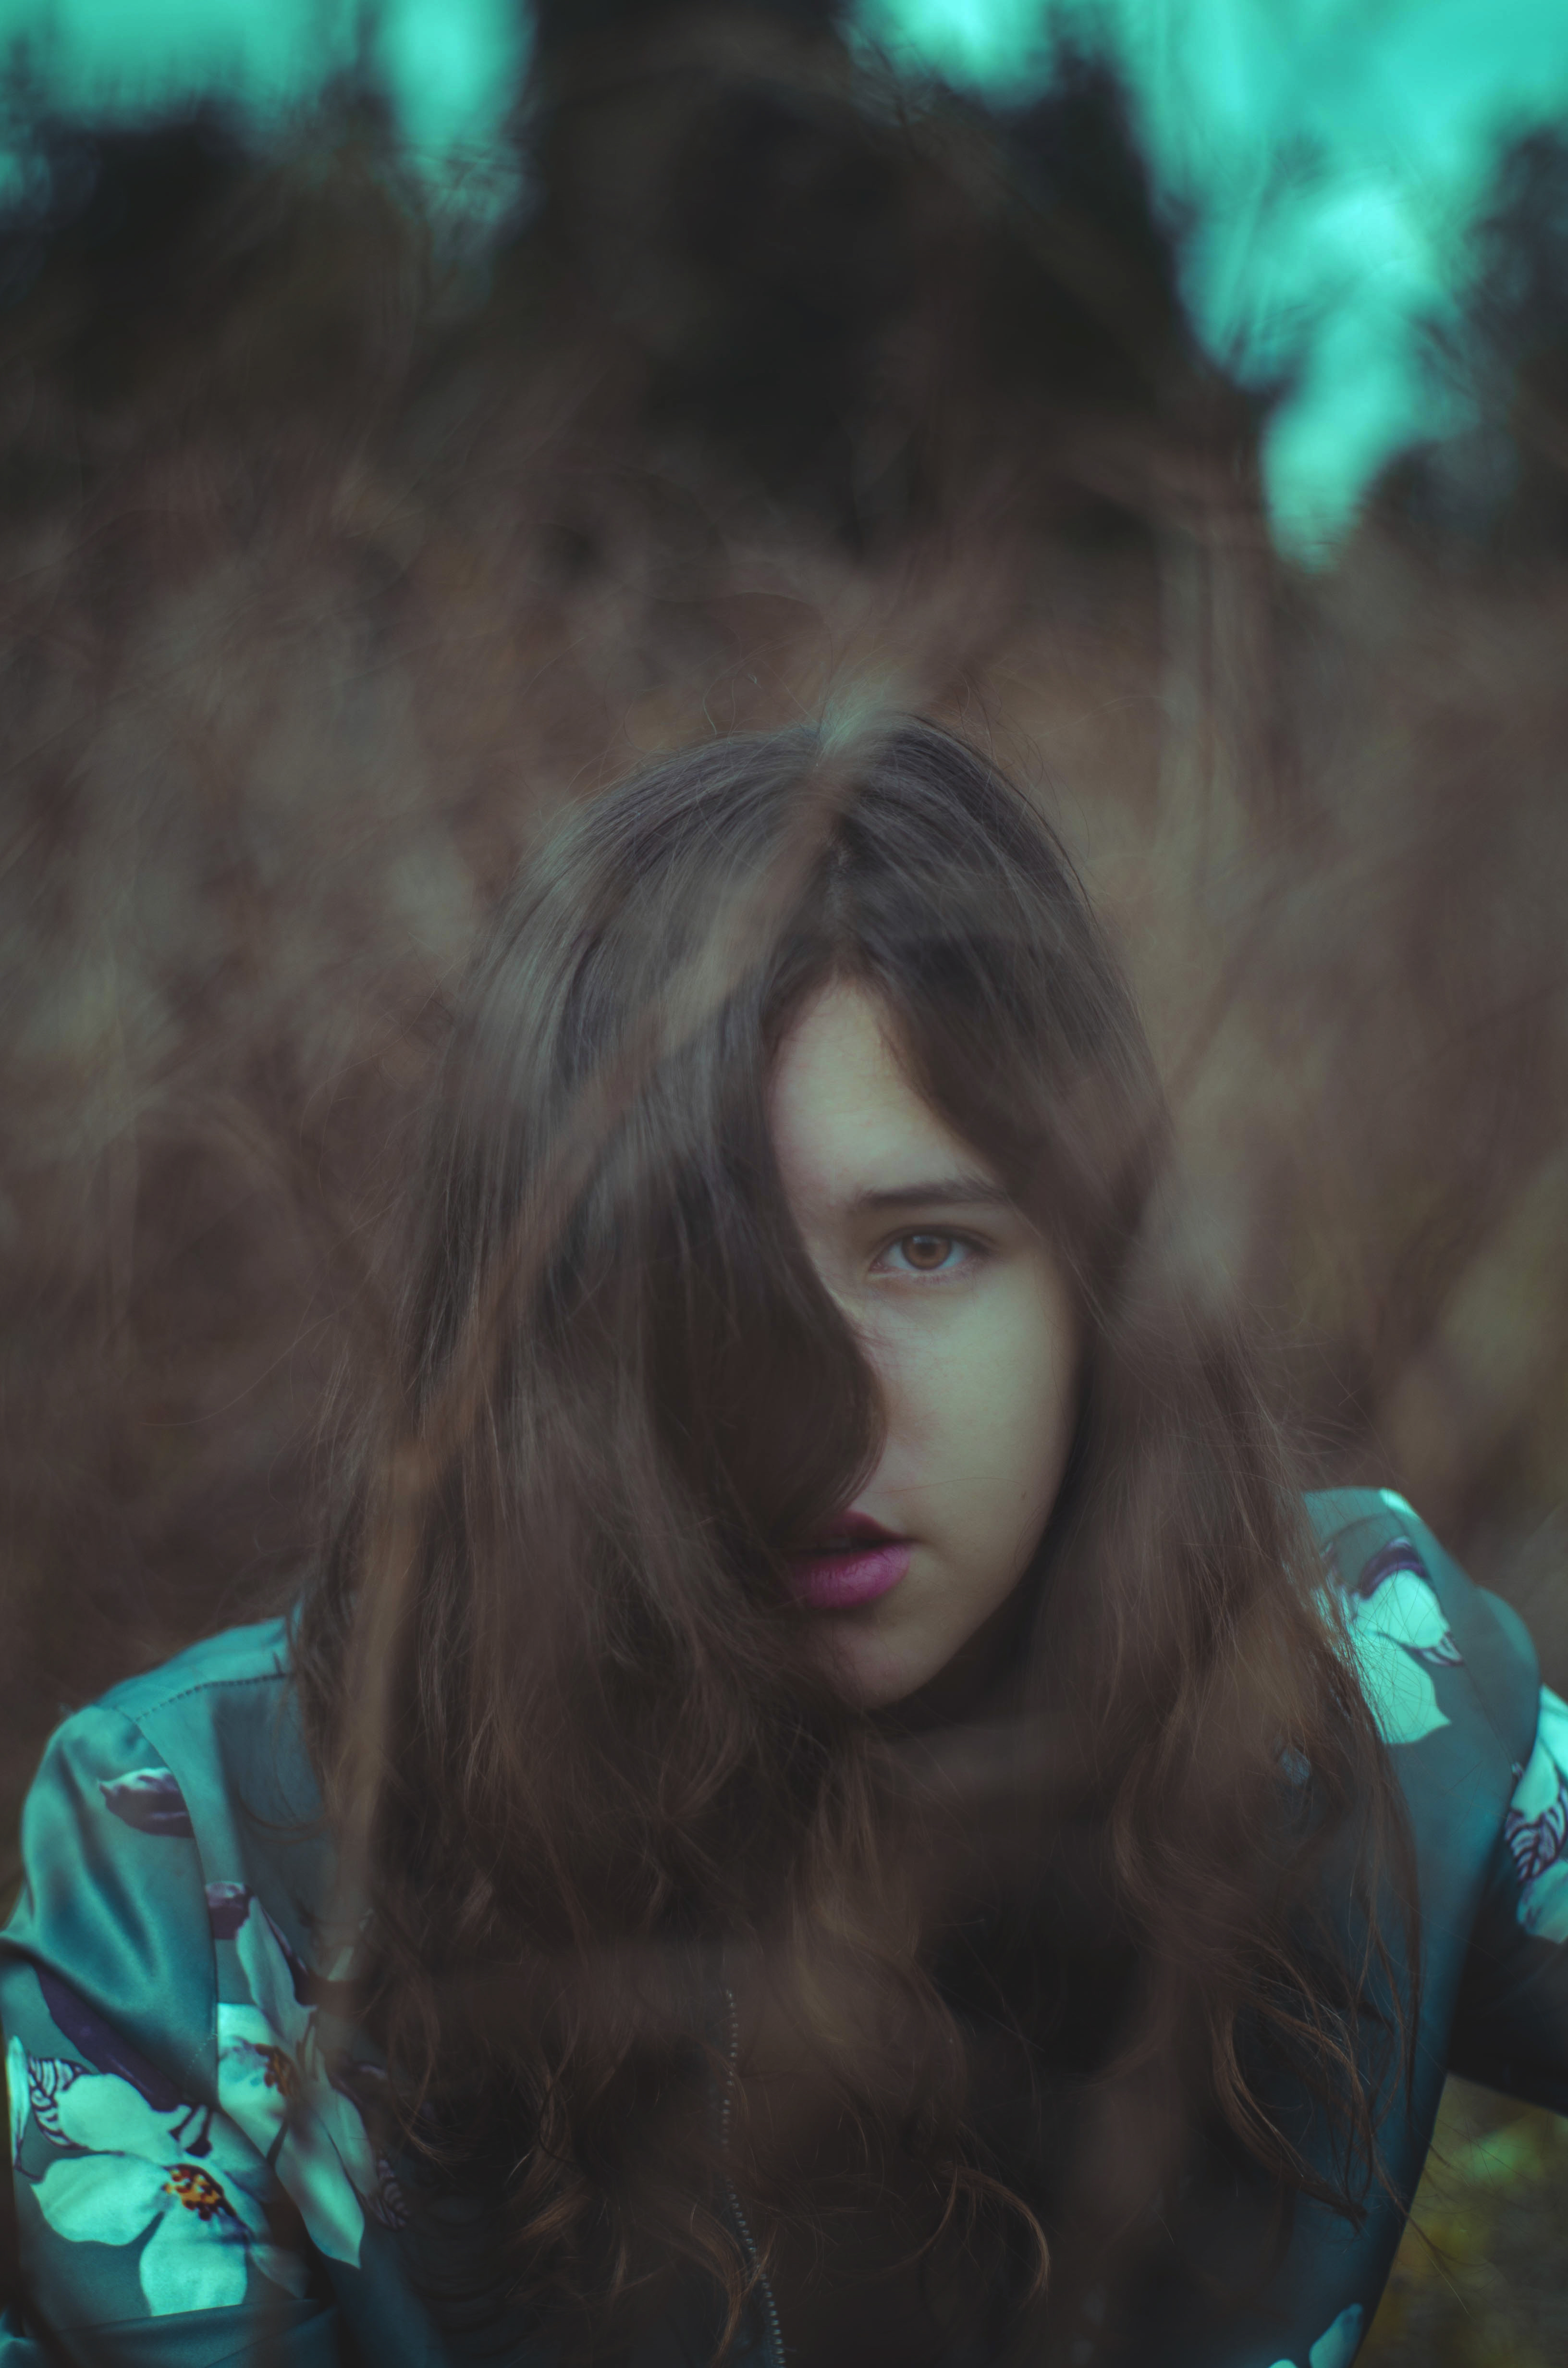
girl, portrait, model, color, darkness, blue, lady, eye, beauty, organ, photo shoot, brown hair, fictional character